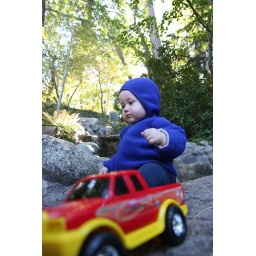
For a minute, it looked like Adam had crawled up in the bed of the truck :)